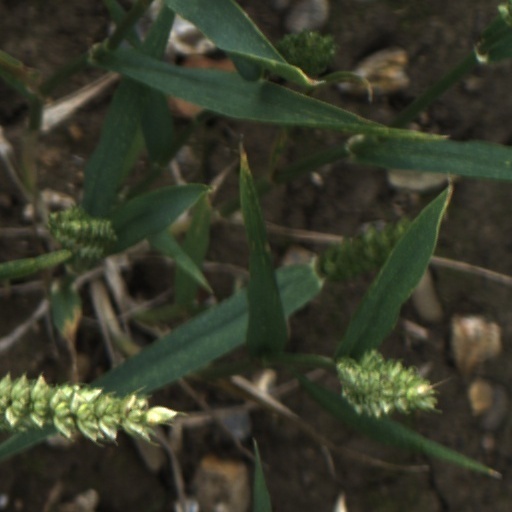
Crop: wheat